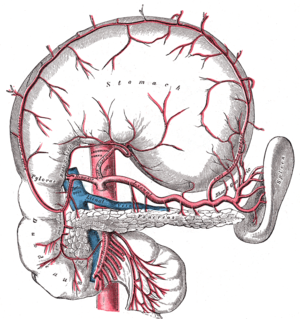
L'artère hépatique commune est une artère systémique, branche de division du tronc cœliaque. Elle approvisionne en sang oxygéné le foie, les voies biliaires, une partie du duodénum, une partie du pancréas et une partie de l'estomac.
Les artères gastriques courtes sont des branches collatérales courtes de l'artère splénique, au nombre de 6 à 8, vascularisant le fundus gastrique. On distingue l'artère gastrique postérieure plus volumineuse que les autres artères gastriques courtes.
Le tronc cœliaque est une artère ; très courte, première branche majeure de l'aorte abdominale. Il approvisionne en sang oxygéné le foie, l'estomac, la rate, le duodénum et le pancréas. Il se divise pour cela en trois :
Le pancréas, prononcé /pɑ̃kʁeas/, est un organe situé dans l'abdomen des vertébrés, au niveau du rétropéritoine, en avant de l'aorte et de la veine cave inférieure et en arrière de l'estomac. C'est un organe vital.
L'artère gastrique gauche, ou artère coronaire stomachique en ancienne nomenclature, est une artère systémique. C'est une des trois branches de division du tronc cœliaque, avec l'artère splénique et l'artère hépatique commune.
L'artère splénique est une artère systémique. C'est une des trois branches de division du tronc cœliaque, avec l'artère gastrique gauche et l'artère hépatique commune.
Un pancréas artificiel est une technologie pour aider les personnes atteintes de diabète à contrôler automatiquement leur glycémie en délivrant une fonctionnalité endocrine de substitution comparable à celle d’un pancréas sain.
L'artère gastroduodénale est une artère issue de la division de l'artère hépatique commune. Elle approvisionne en sang oxygéné une partie de l'estomac, du duodénum et du pancréas.